Confederate monuments and memorials

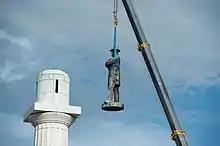
The Confederate Monument to Robert E. Lee was removed from its pedestal in Lee Circle in New Orleans on May 17, 2017

In addition to monuments to the Union and Confederate honorees, the Monument Movement saw the placement of Revolutionary War Monuments for the 100th of the American Revolution from 1876 to 1883. In the W.H. Mullins Company catalog, The Blue and the Gray, it notes with Union and Confederate Monuments the company's recent installments of monuments for the Revolutionary War at Guilford Courthouse, North Carolina.